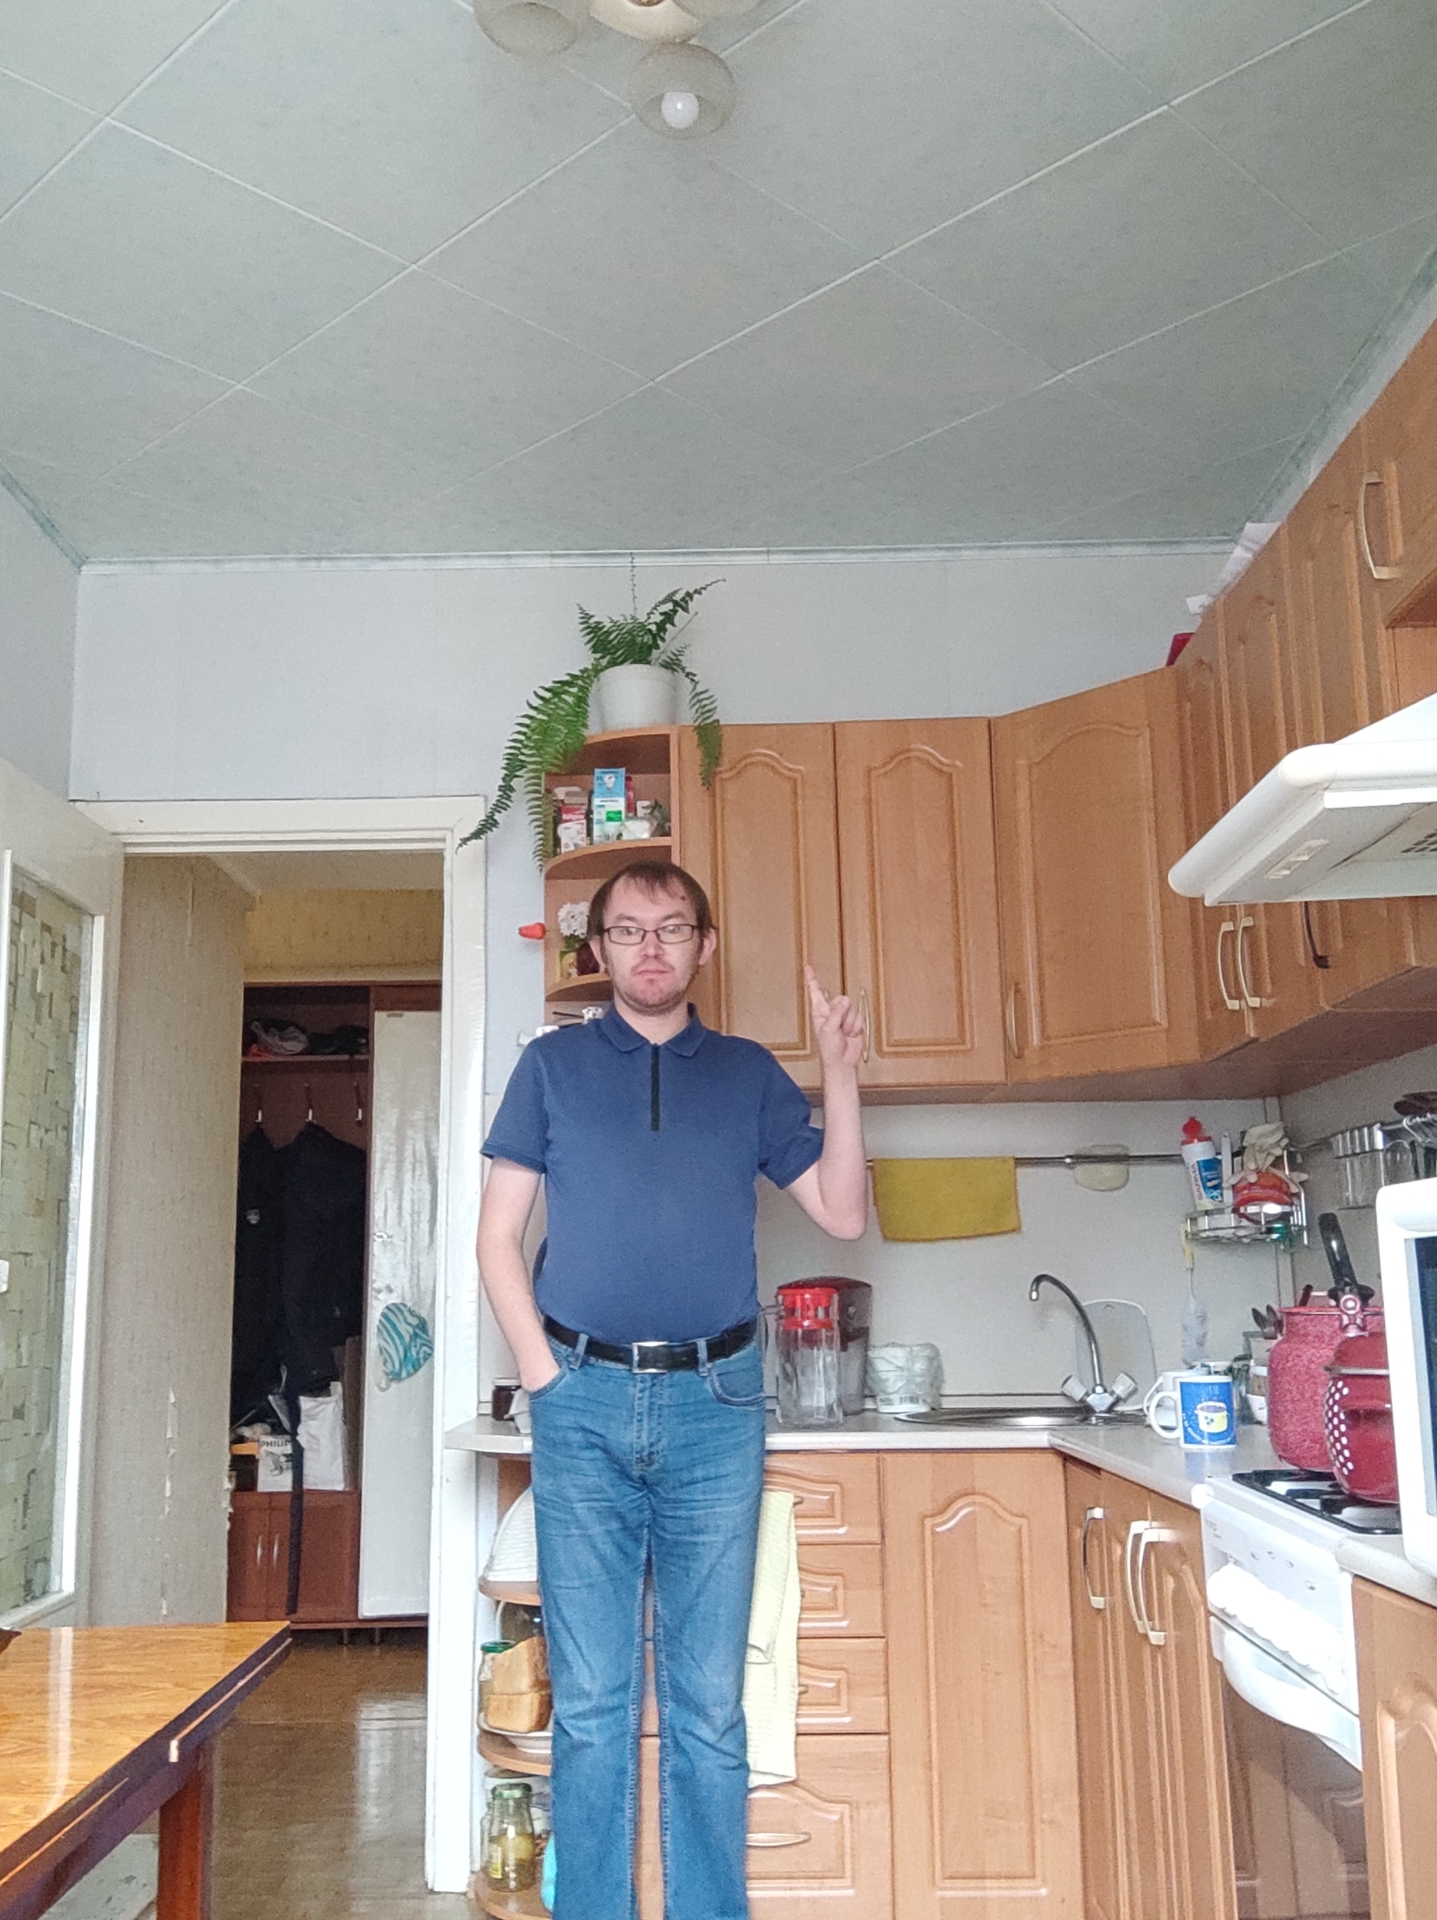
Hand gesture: one